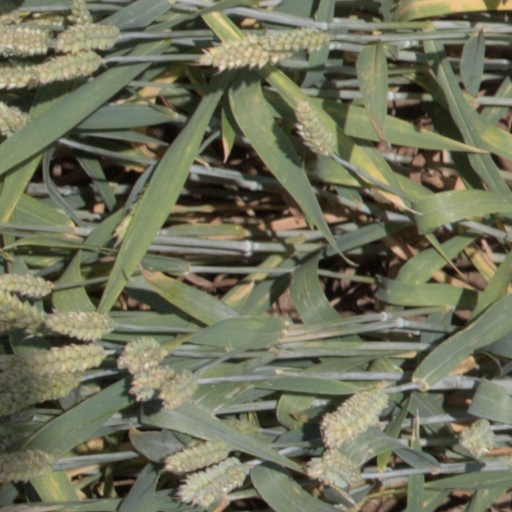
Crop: wheat